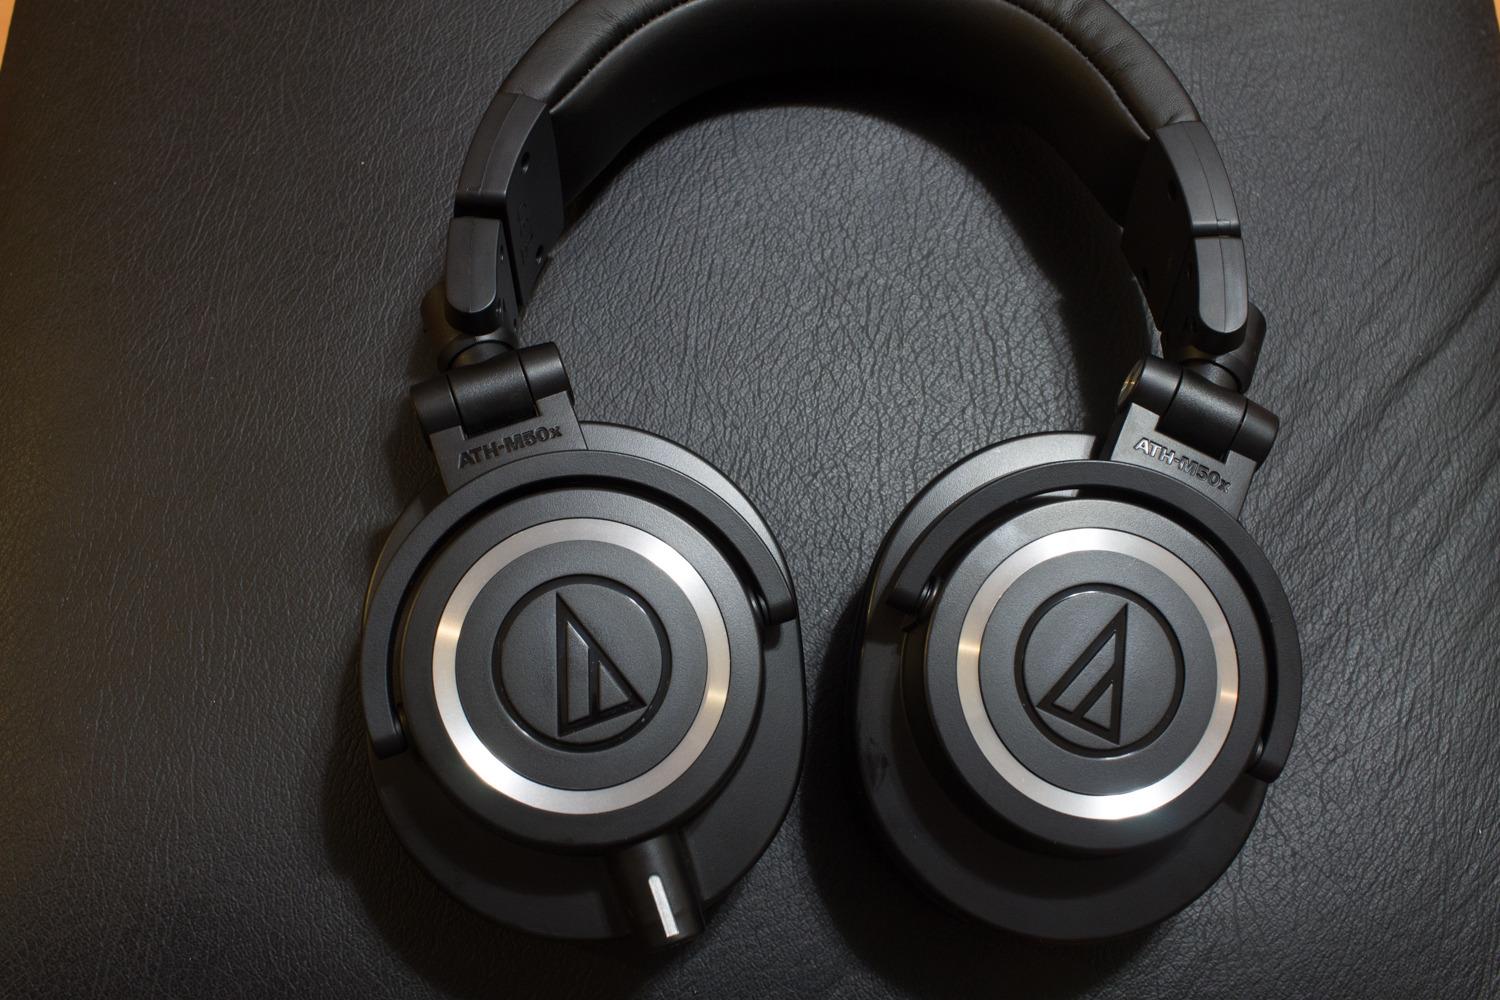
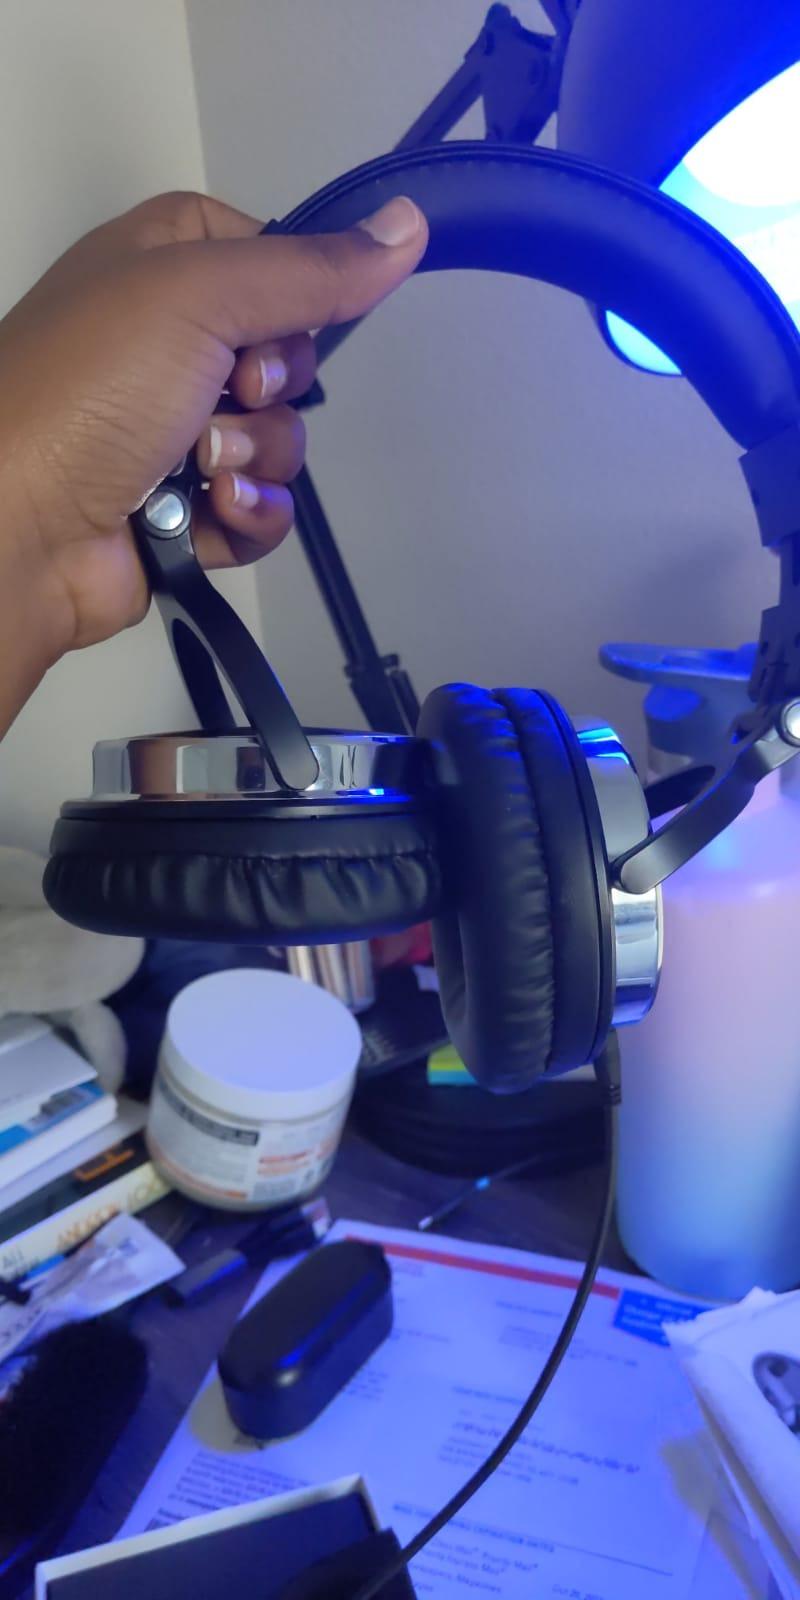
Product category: headphones
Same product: no